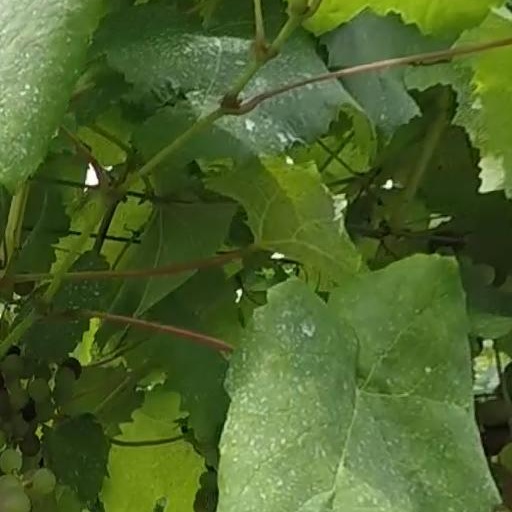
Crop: grape